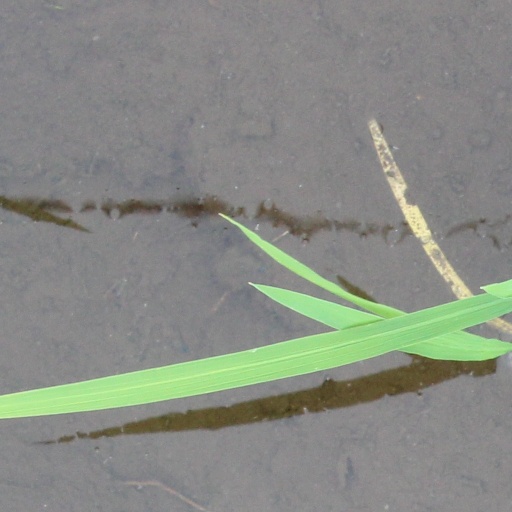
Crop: rice